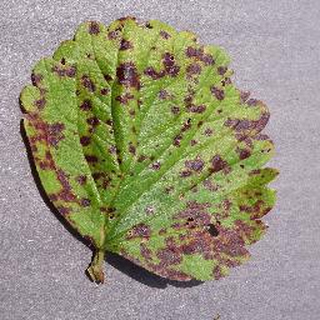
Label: strawberry_leaf_scorch